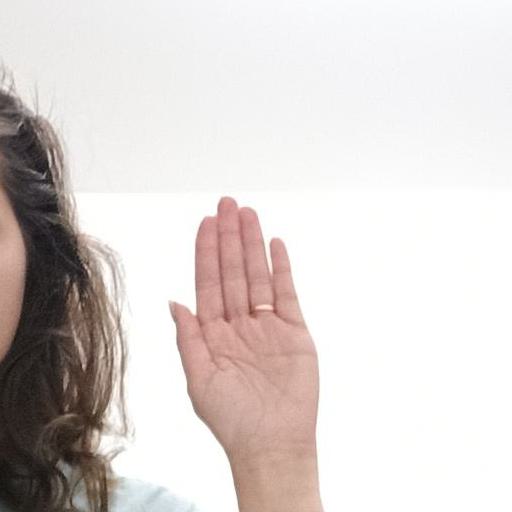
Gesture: stop